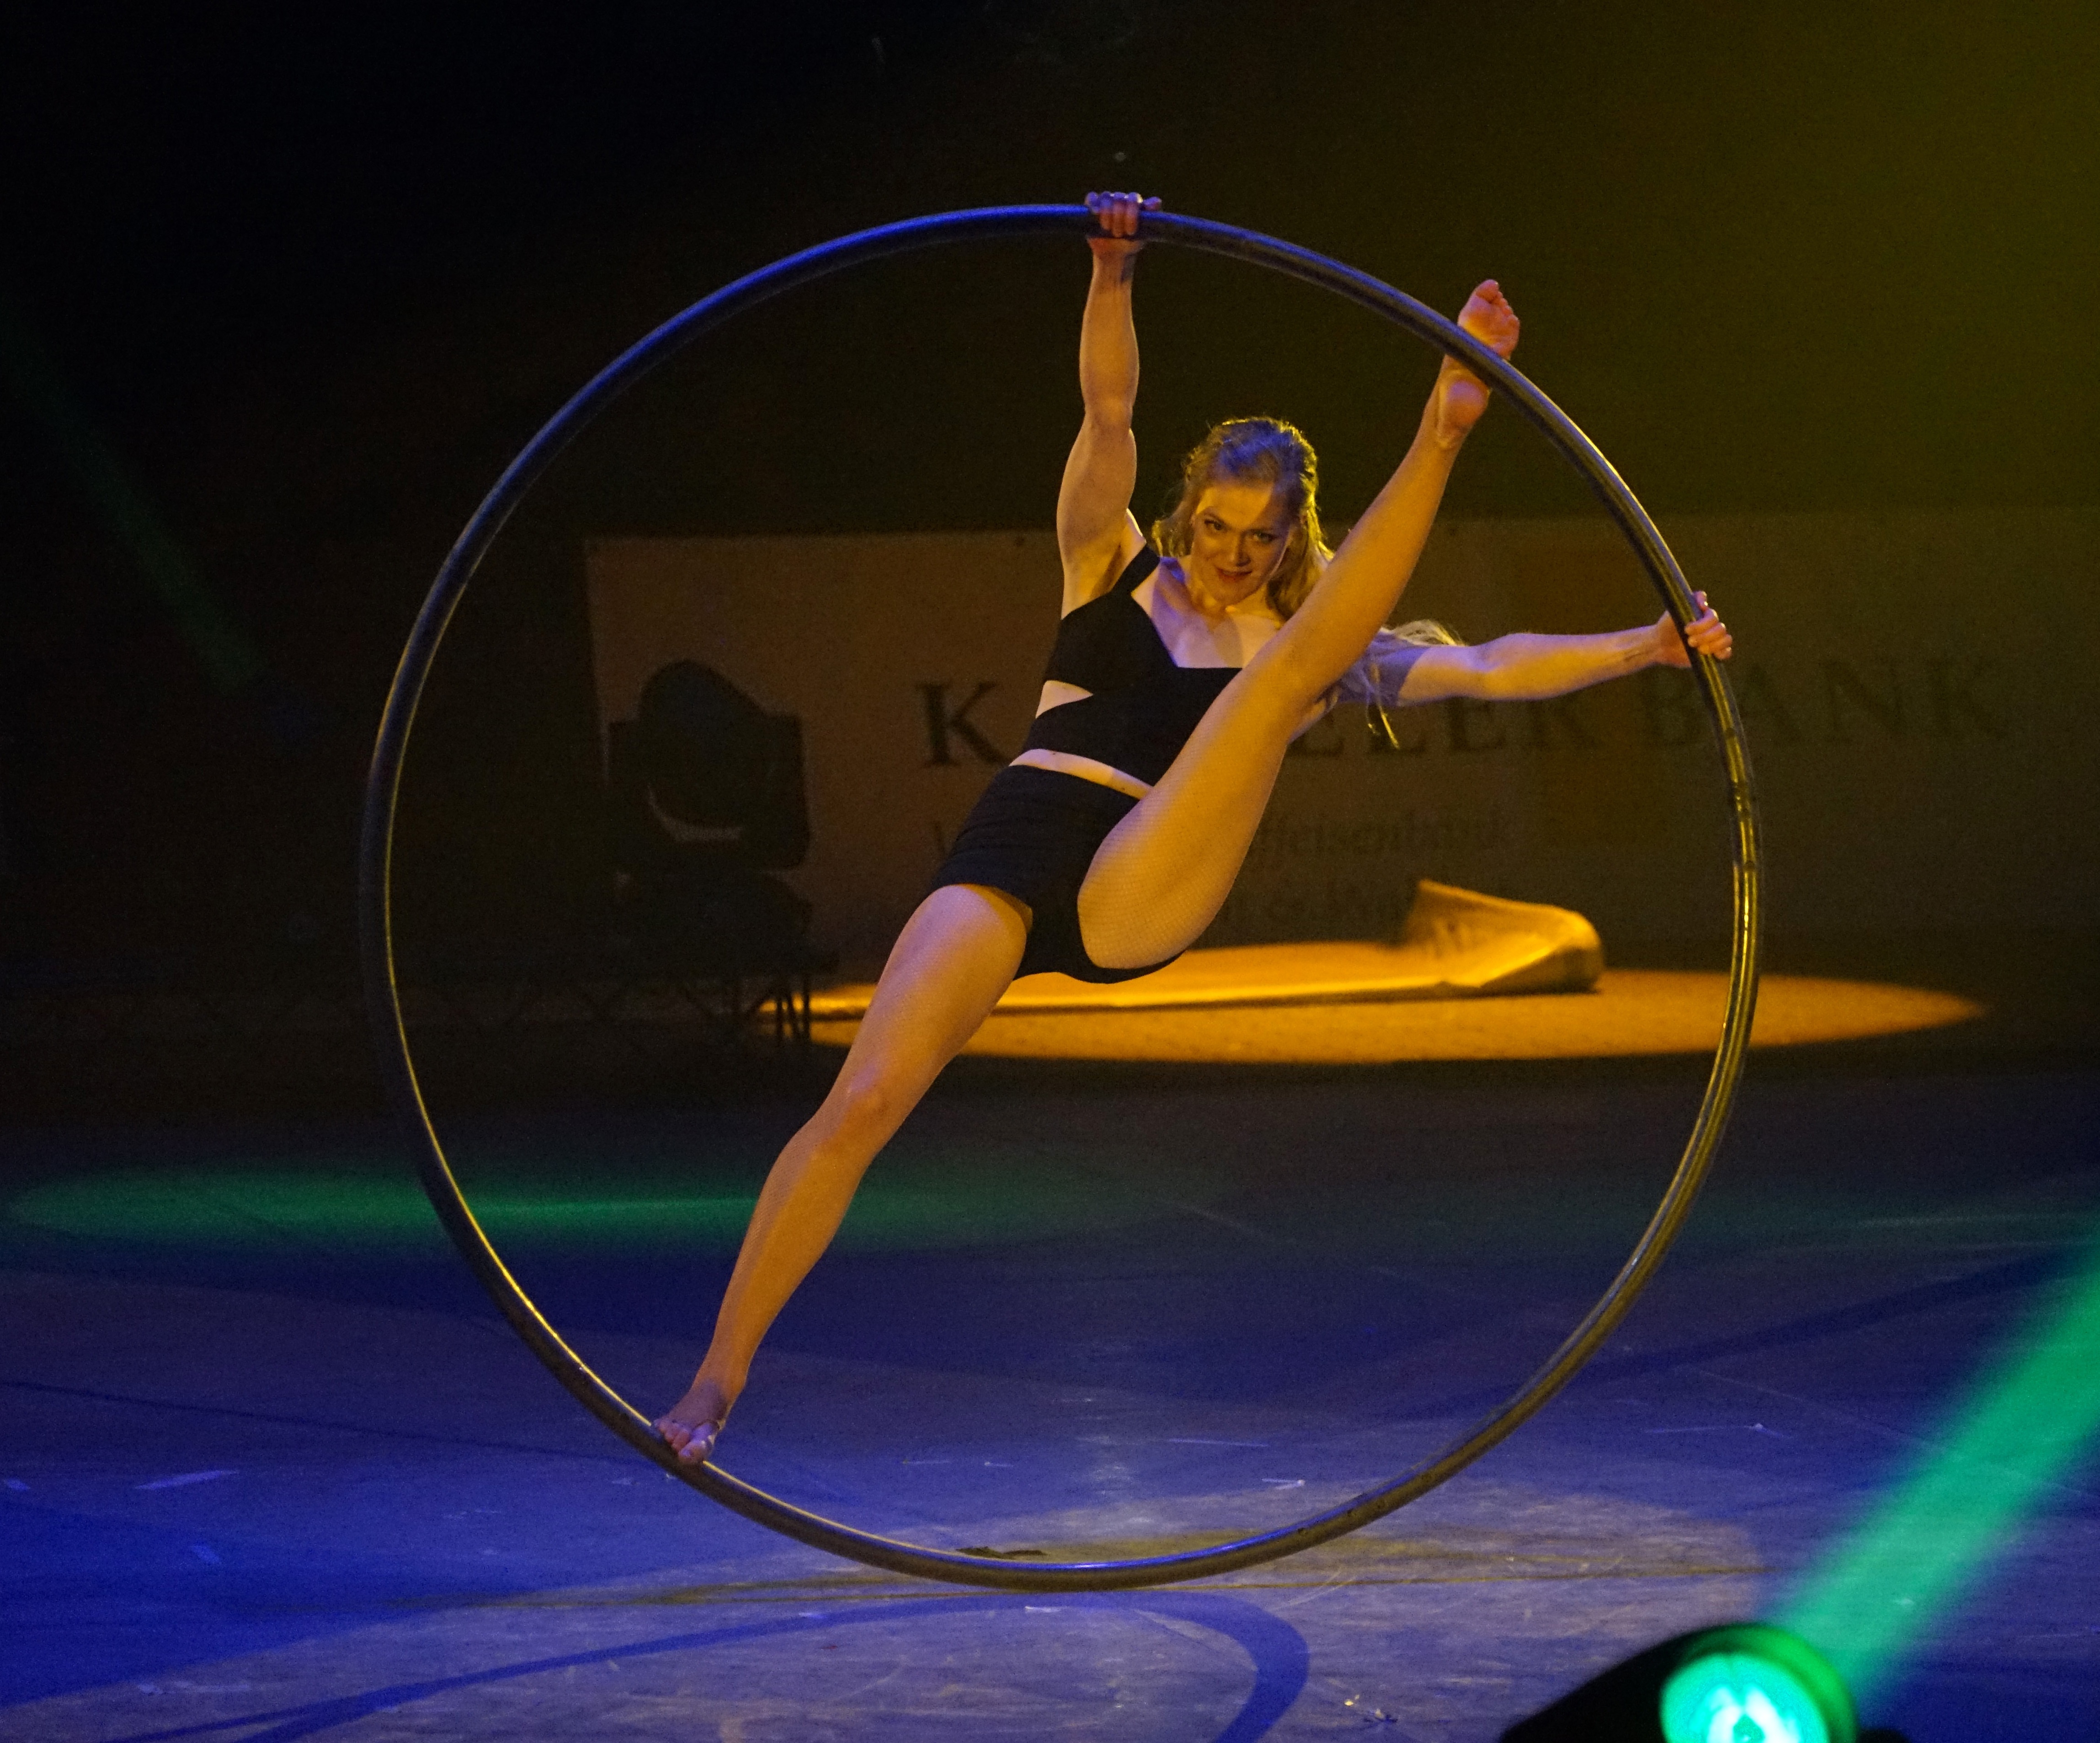
artist, toy, sports equipment, performance art, sports, performance, event, circus, acrobatics, rings, artists, entertainment, gymnastics, acrobats, performing arts, aerialist, turnkunst